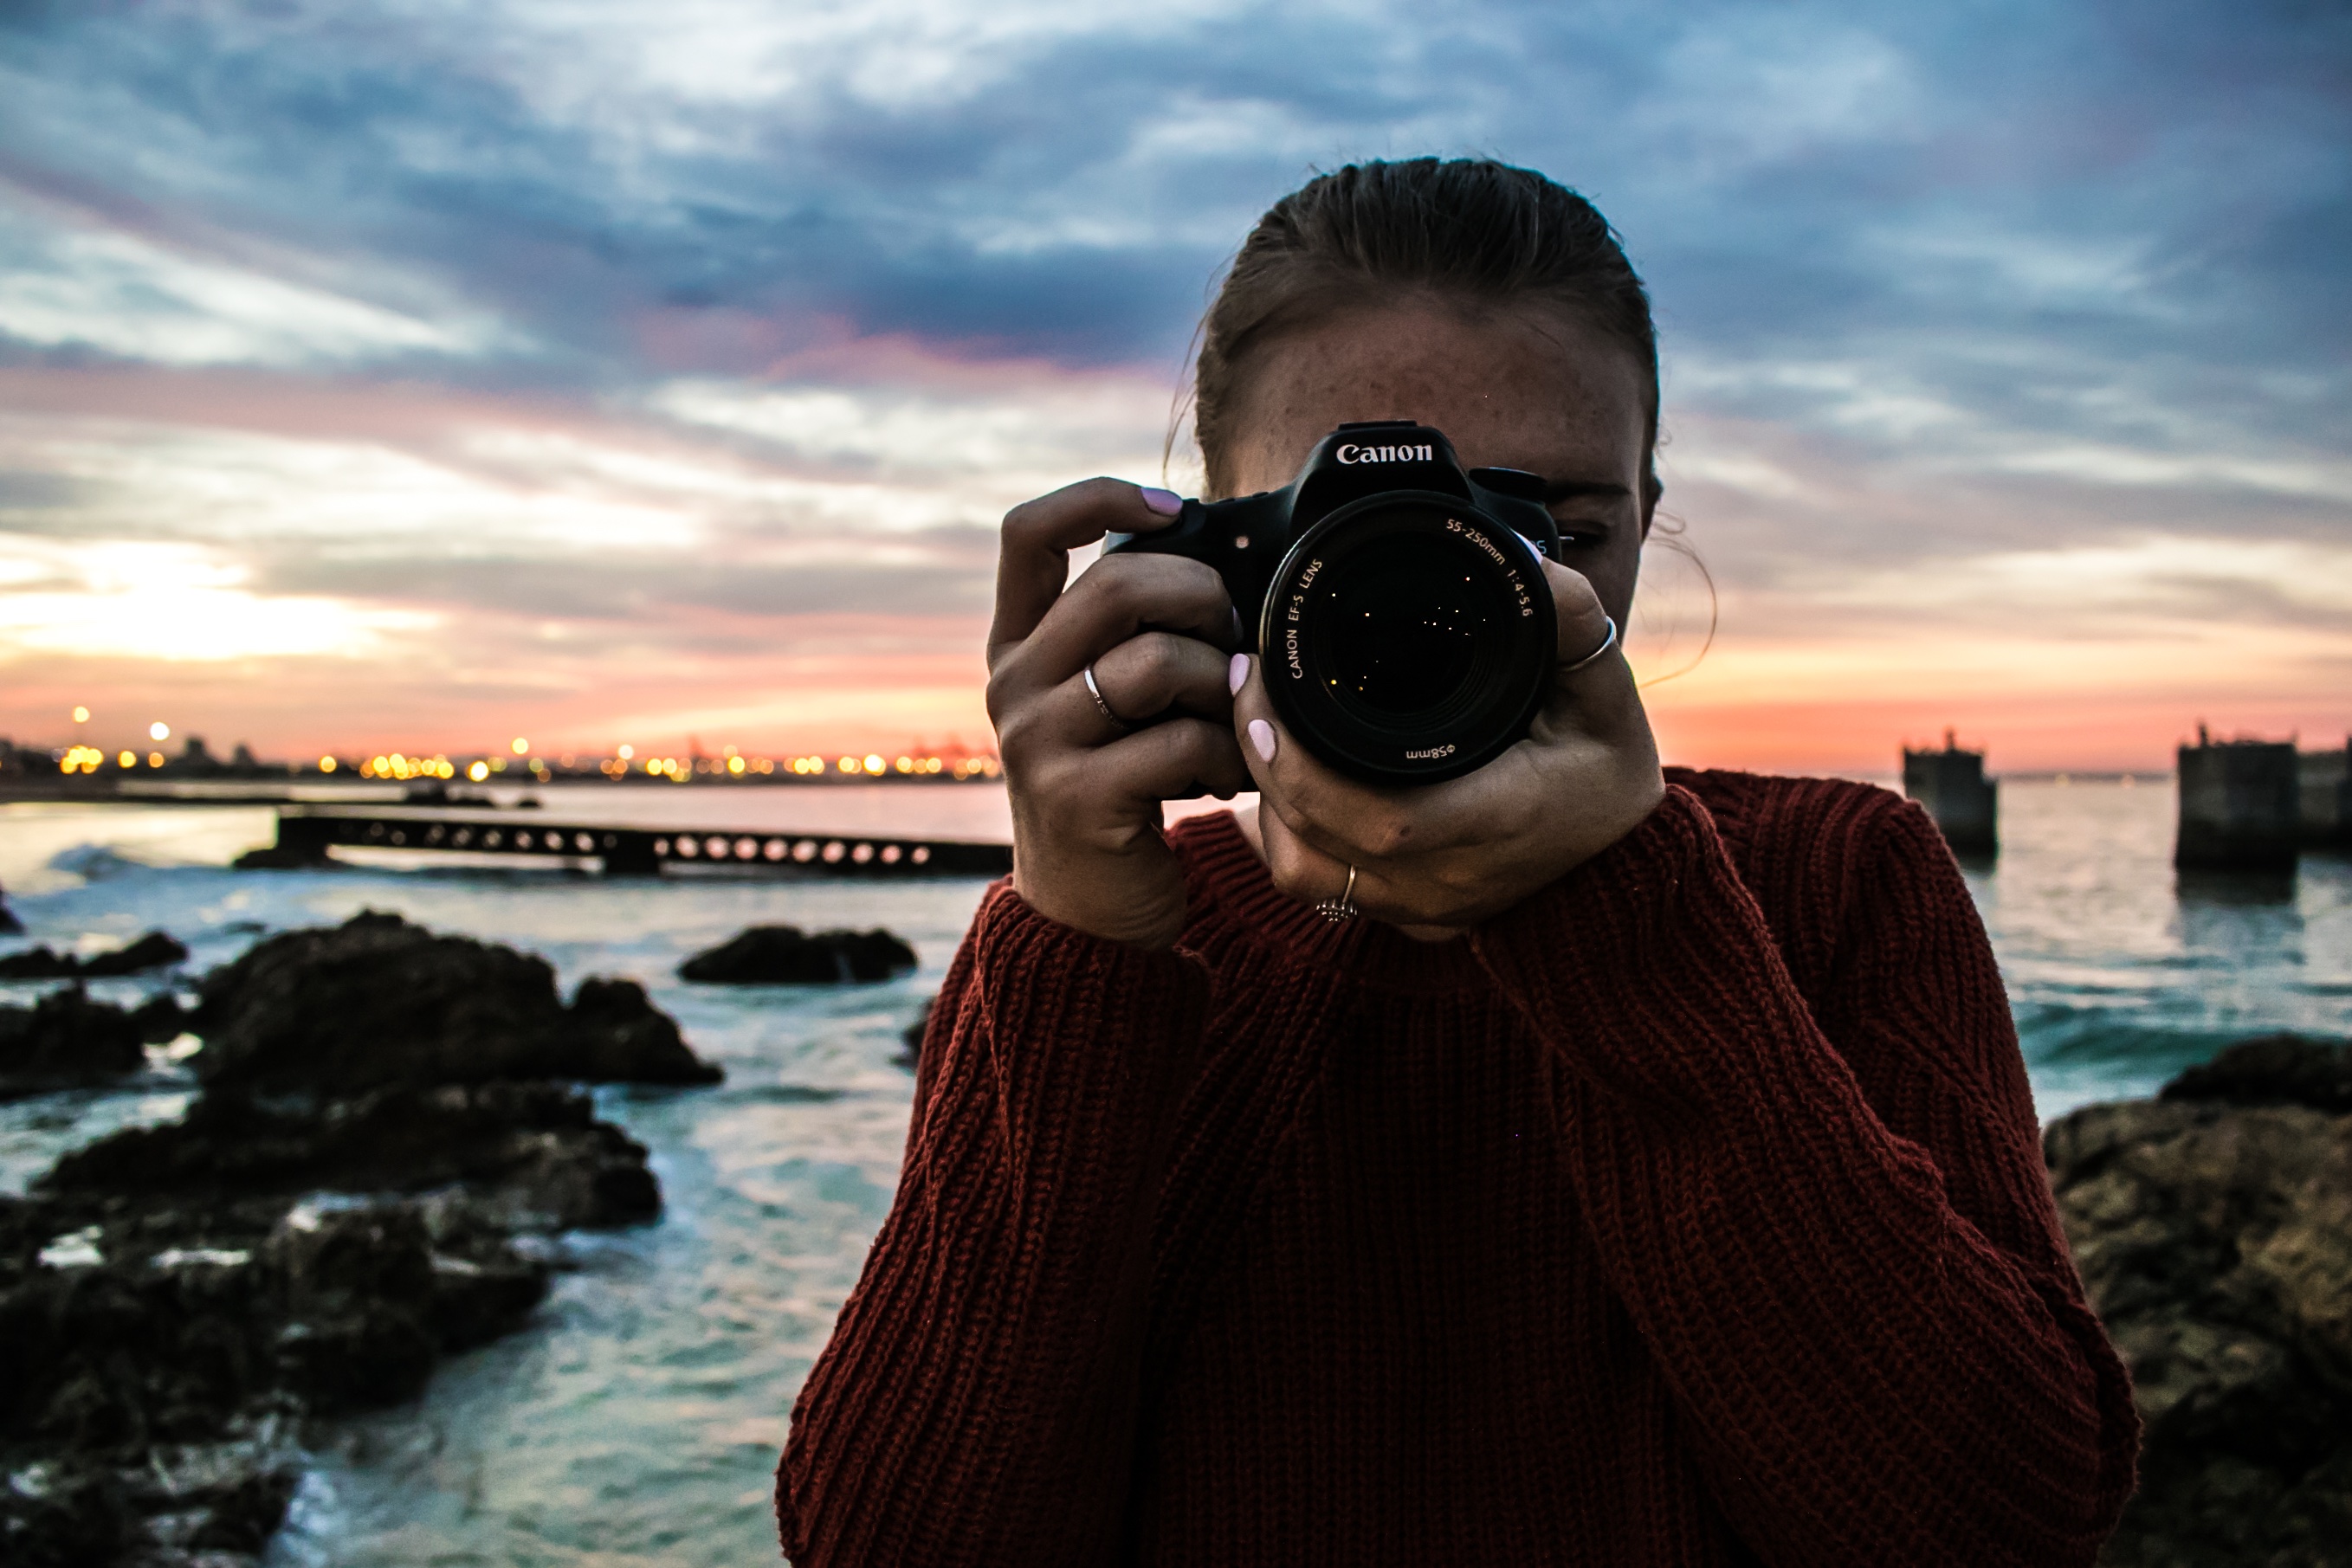
beach, sea, coast, ocean, sunset, vacation, evening, image, emotion